Alice Instone

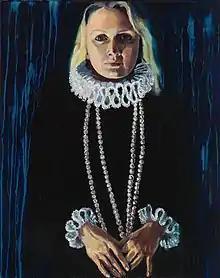
Lorraine as Lucretia Borgia 2010

In 2010, Instone's series titled "The House of the Fallen Woman" opened at The House of St Barnabas in Soho, a former refuge for destitute women. Portraying infamous women from history, the work played on the theme of female notoriety by again using several famous or well-known sitters, including Emilia Fox as Marie Antoinette, Annie and Lola Lennox as Elizabeth I and Helen of Troy, Cherie and Kathryn Blair as Eleanor of Acquitaine and Kathryn Swynford, Alice Temperley as Mata Hari, Emma Freud as Emma Hamilton and Caitlin Moran as Kitty Fisher.